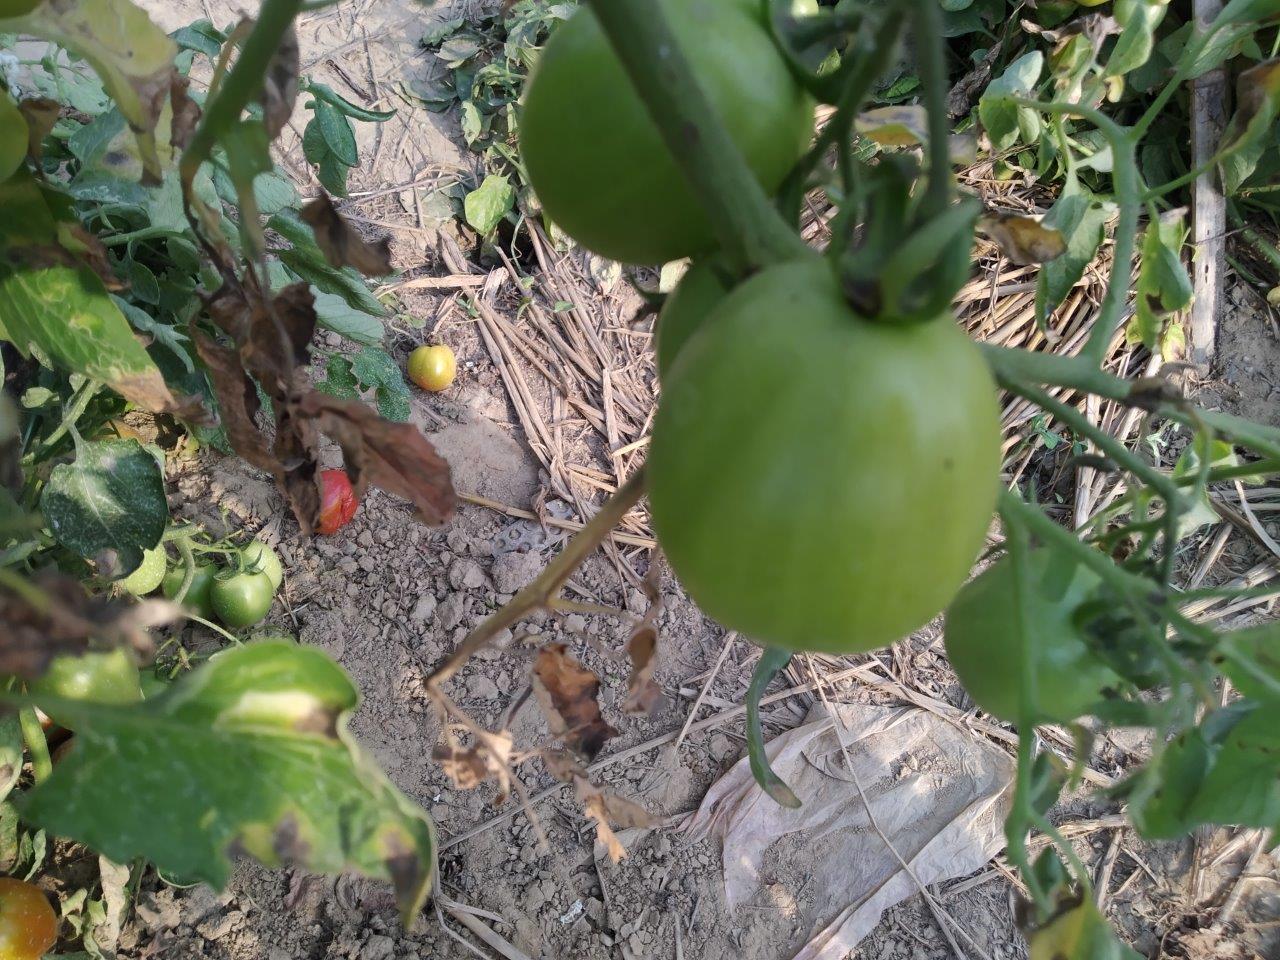
Maturity: Immature